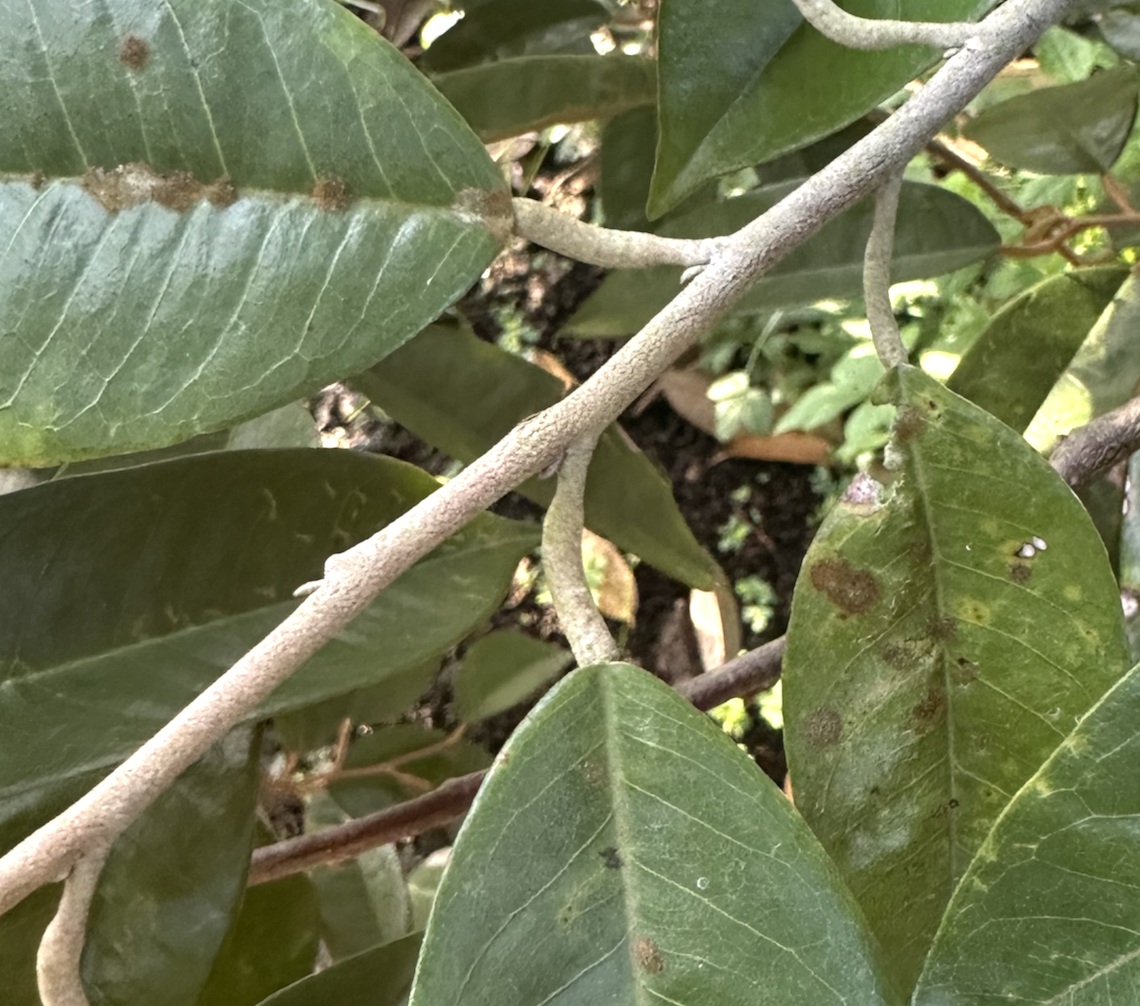
Label: stem_blight